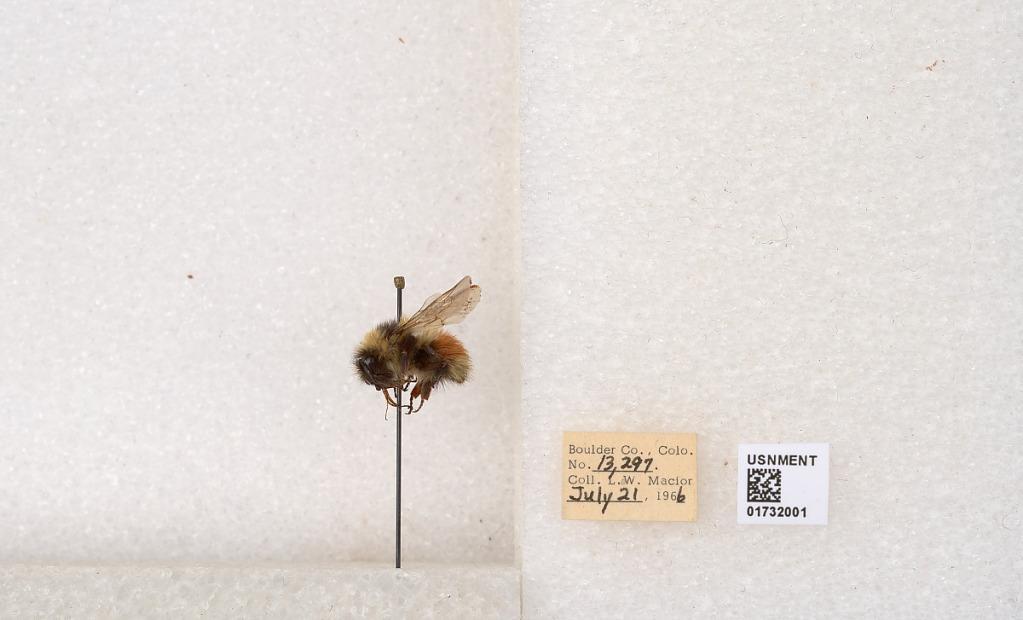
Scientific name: Bombus (Pyrobombus) sylvicola Kirby
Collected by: L. Macior
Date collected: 1966-7-21
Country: United States
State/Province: Colorado
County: Boulder
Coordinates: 40.0163, -105.294